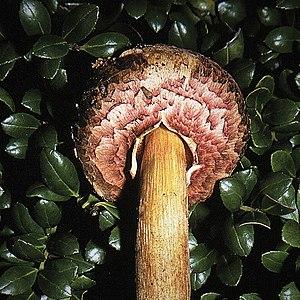
Boletellus emodensis, Bolet chrysanthème (キクバナイグチ), Strobilomyces annamite
Boletellus emodensis, de son nom scientifique japonais : キクバナイグチ ou Bolet chrysanthème, est une espèce de champignons du genre Boletellus dans la famille des Boletaceae. Ce curieux champignon en forme de bouton floral, décrit pour la première fois en 1851 par le mycologue américain Miles Joseph Berkeley, avant d'être transféré dans le genre Boletellus par Rolf Singer en 1942.